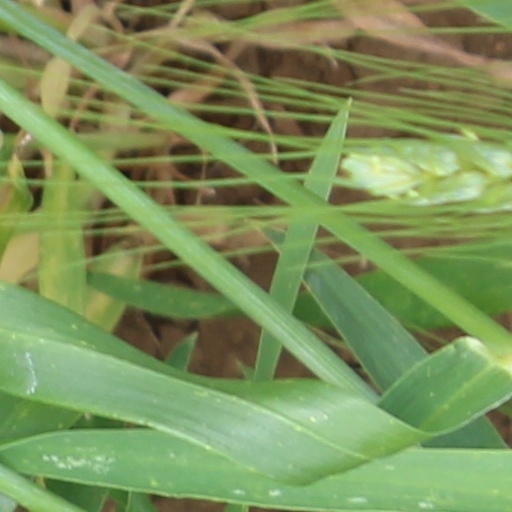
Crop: wheat